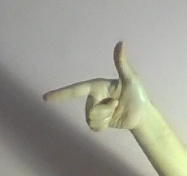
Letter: yaa